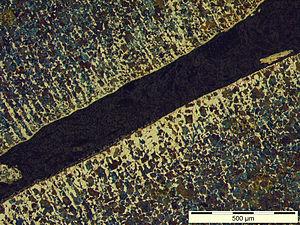
Métallographie d'une décarburation de surface d'un acier.
La métallographie est la technique consistant à déterminer la microstructure d'un métal en l'observant avec un microscope optique. On peut déterminer ainsi la nature de la structure, la répartition des phases, la taille de grains et leurs formes, la nature et la teneur des inclusions, la présence d’un éventuel traitement thermique, la direction des lignes de glissement, dans le cas d'un échantillon déformé ou encore les traitements de surface. L'observation simple d'un objet métallique ne donne pas de renseignement particulier hormis l'état de surface.
La décarburation est le fait de réduire le taux de carbone dans des fontes ou des aciers.